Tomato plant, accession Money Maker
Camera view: bottom (45 deg); turntable rotation: 60 degrees
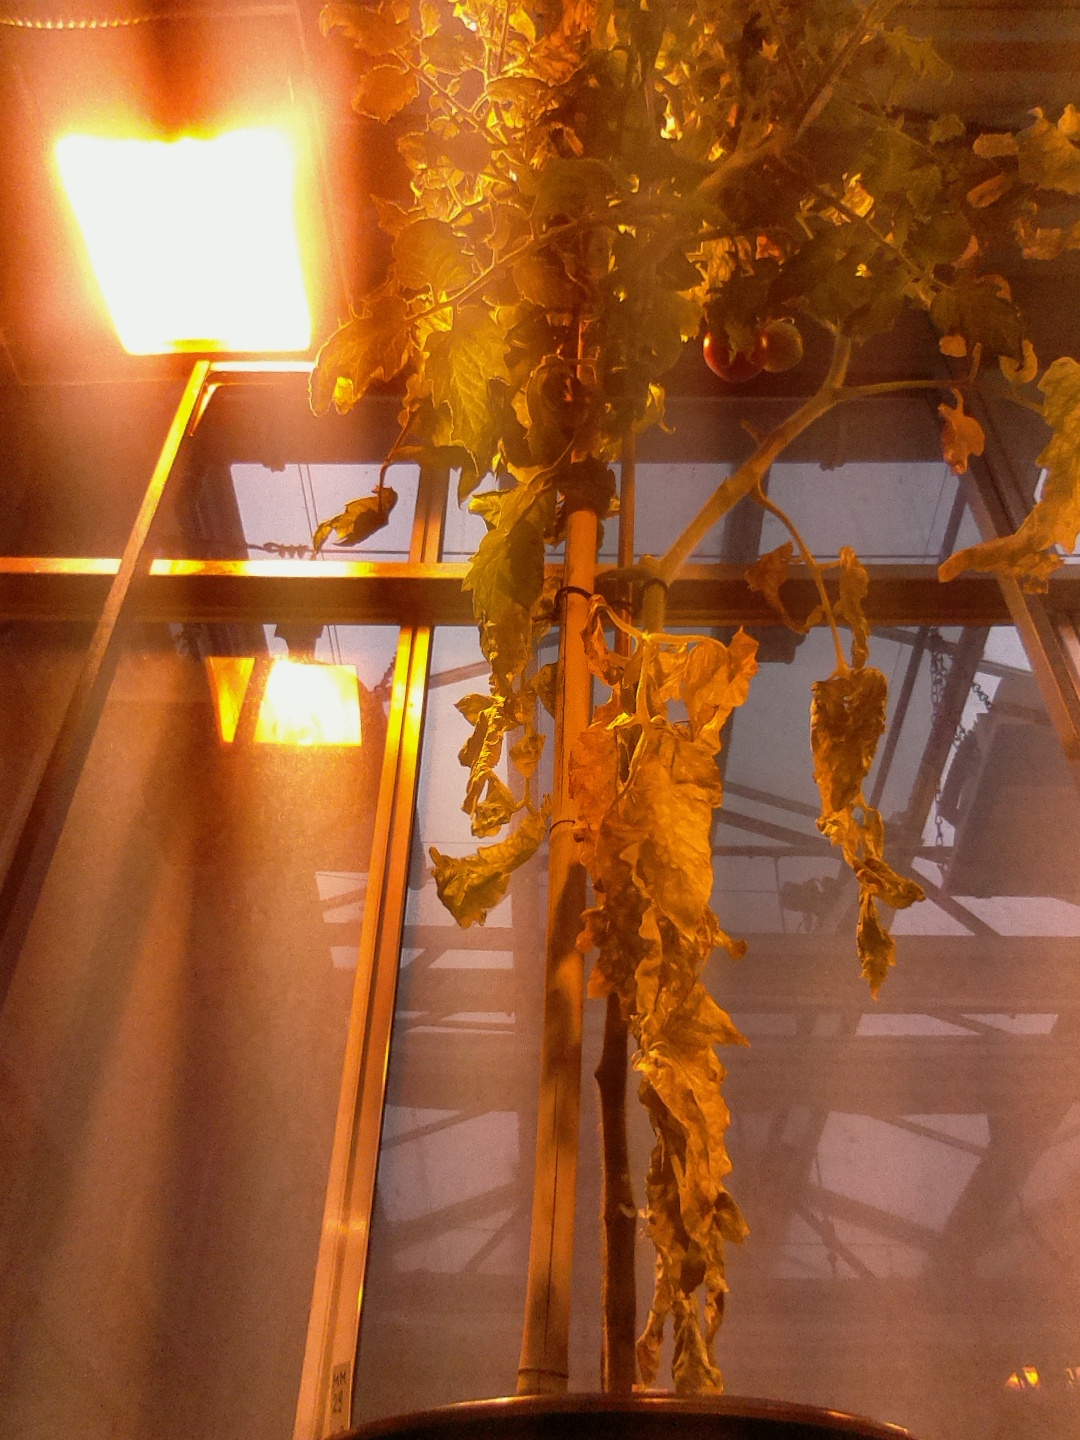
BBCH growth stage 87: 70%-80% of fruits show typical fully ripe color